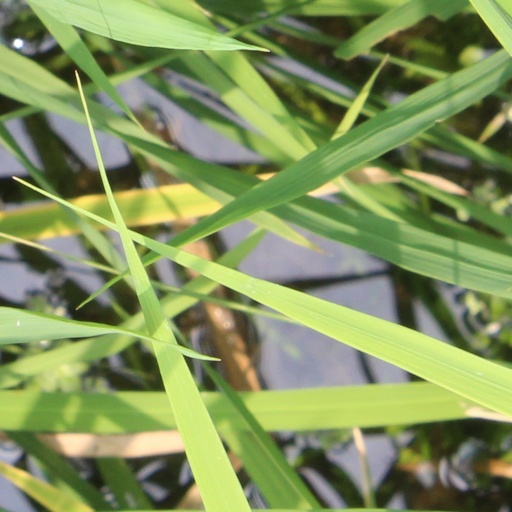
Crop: rice